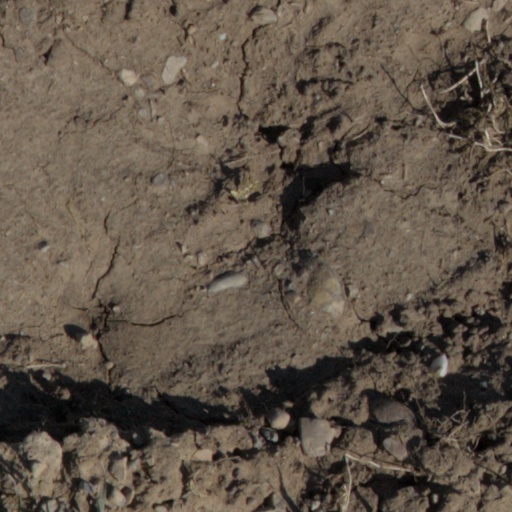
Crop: wheat